Belzec extermination camp

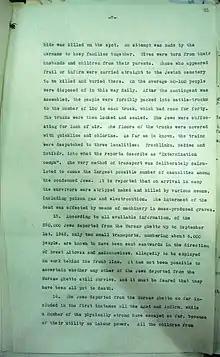
Page 7 from "Raczyński's Note" with Treblinka, Bełżec and Sobibor extermination camps – part of official note of Polish government-in-exile to Anthony Eden, 10 December 1942

The historian Eugeniusz Szrojt in his 1947 study published by the "Bulletin of the Main Commission for the Investigation of German Crimes in Poland" ("Biuletyn Głównej Komisji Badania Zbrodni Niemieckich w Polsce", 1947) following an investigation by GKBZNwP which began in 1945, estimated the number of people murdered in Bełżec at 600,000. This number became widely accepted in the literature. Raul Hilberg gave a figure of 550,000. Yitzhak Arad accepted 600,000 as minimum, and the sum in his table of Bełżec deportations by the city exceeded 500,000. Józef Marszałek calculated 500,000. British historian Robin O'Neil once gave an estimate of about 800,000 based on his investigations at the site. German historians Dieter Pohl and Peter Witte, gave an estimate of 480,000 to 540,000. Michael Tregenza stated that it would have been possible to have buried up to one million victims on the site although the true number of people murdered is probably around half that number.